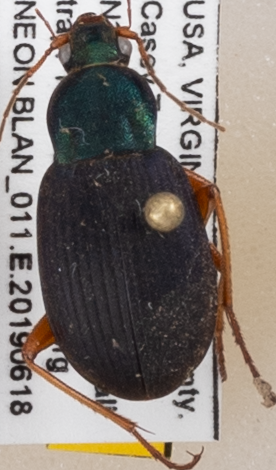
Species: Chlaenius aestivus
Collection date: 2019-06-18 04:00:00
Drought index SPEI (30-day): -0.624
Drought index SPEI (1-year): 2.09
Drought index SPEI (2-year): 2.09